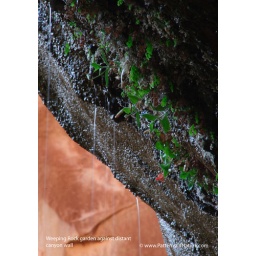
Weeping Rock garden against distant canyon wall